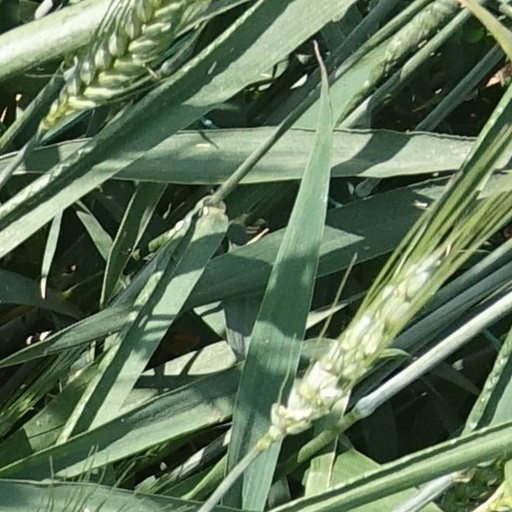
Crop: wheat